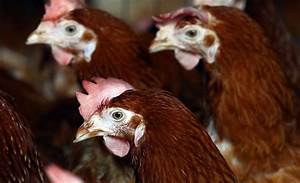
Label: gallina